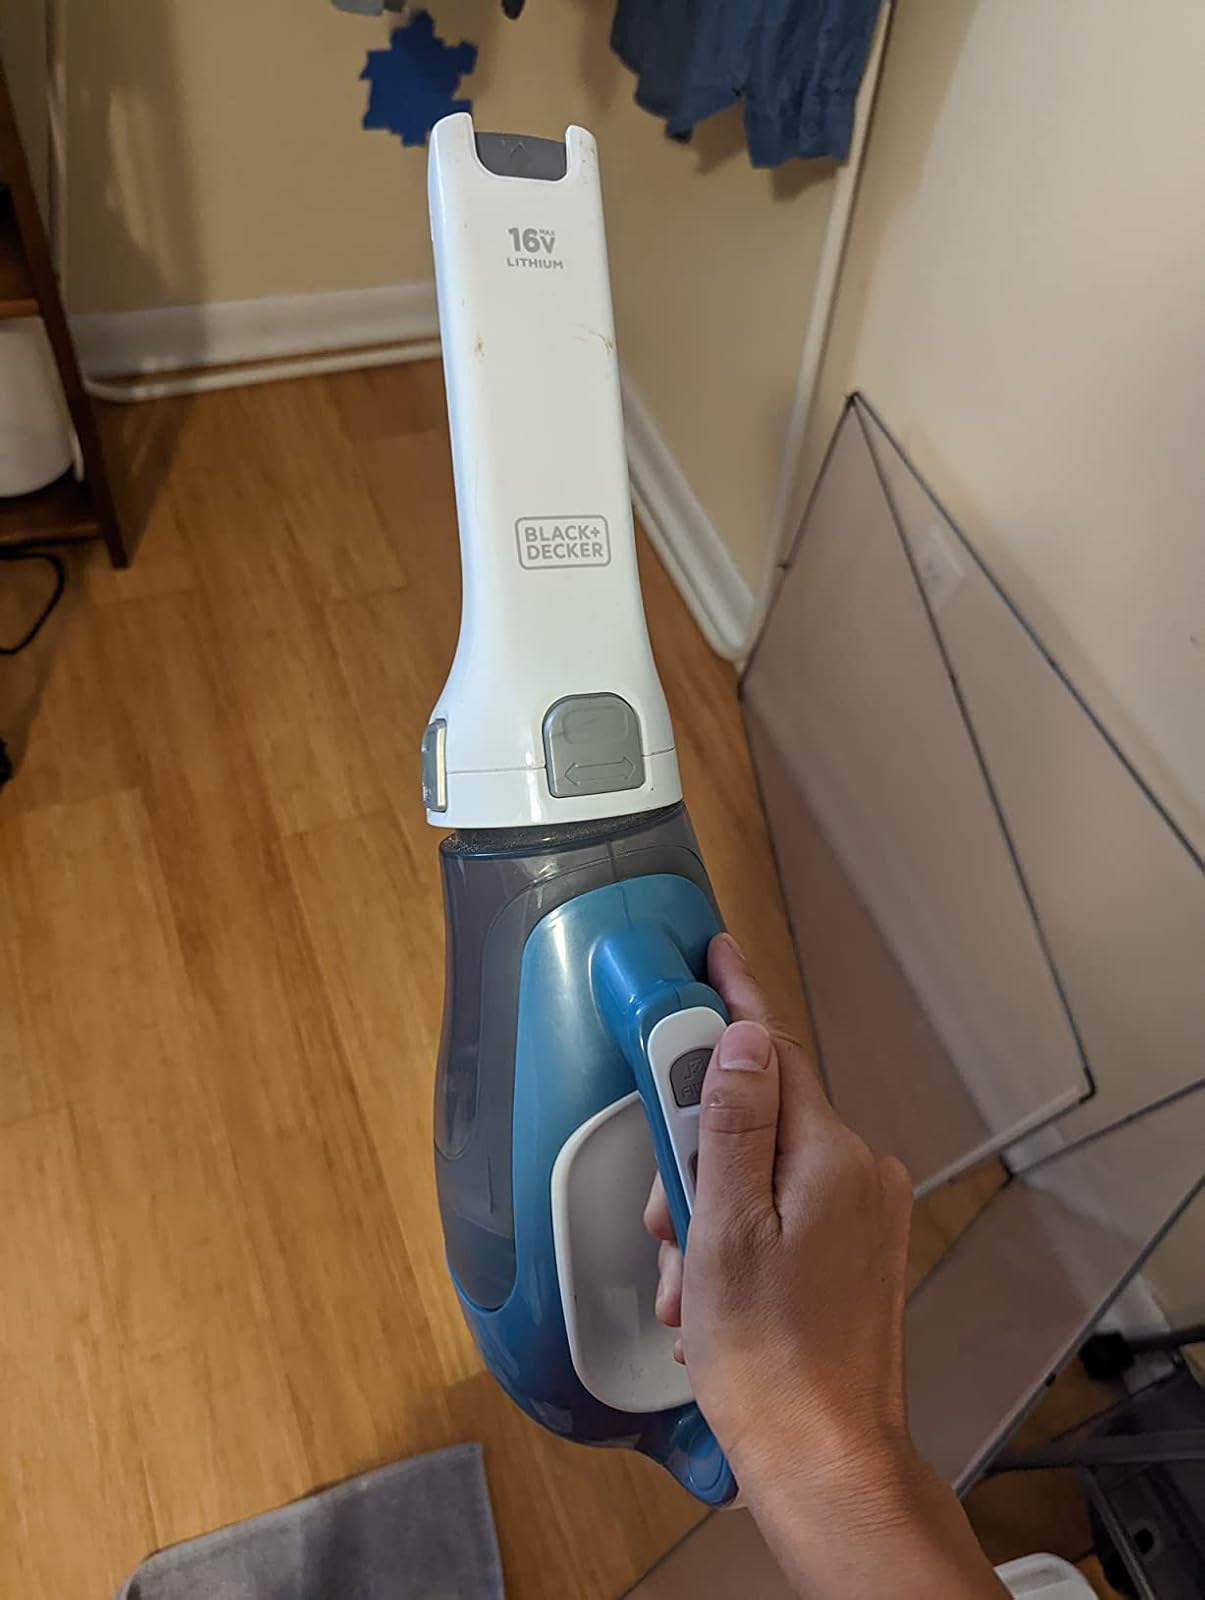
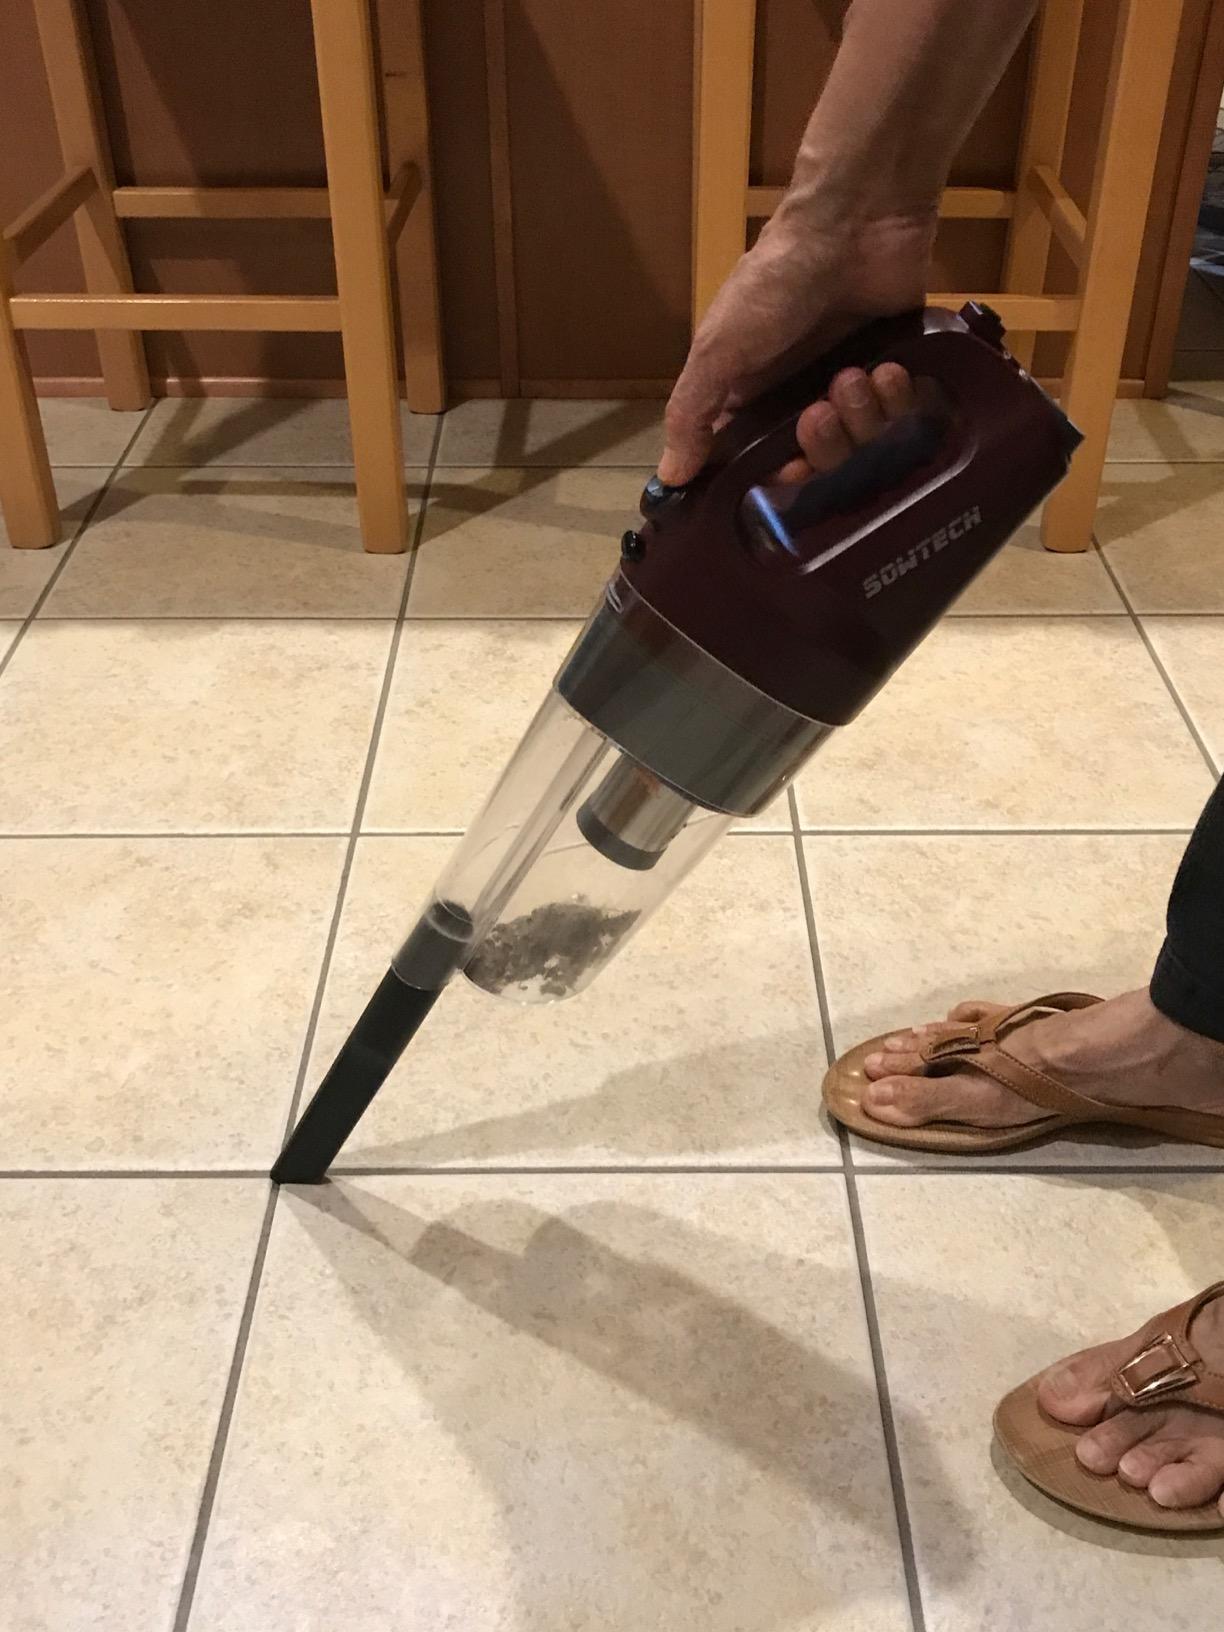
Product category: items_vacuum
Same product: no